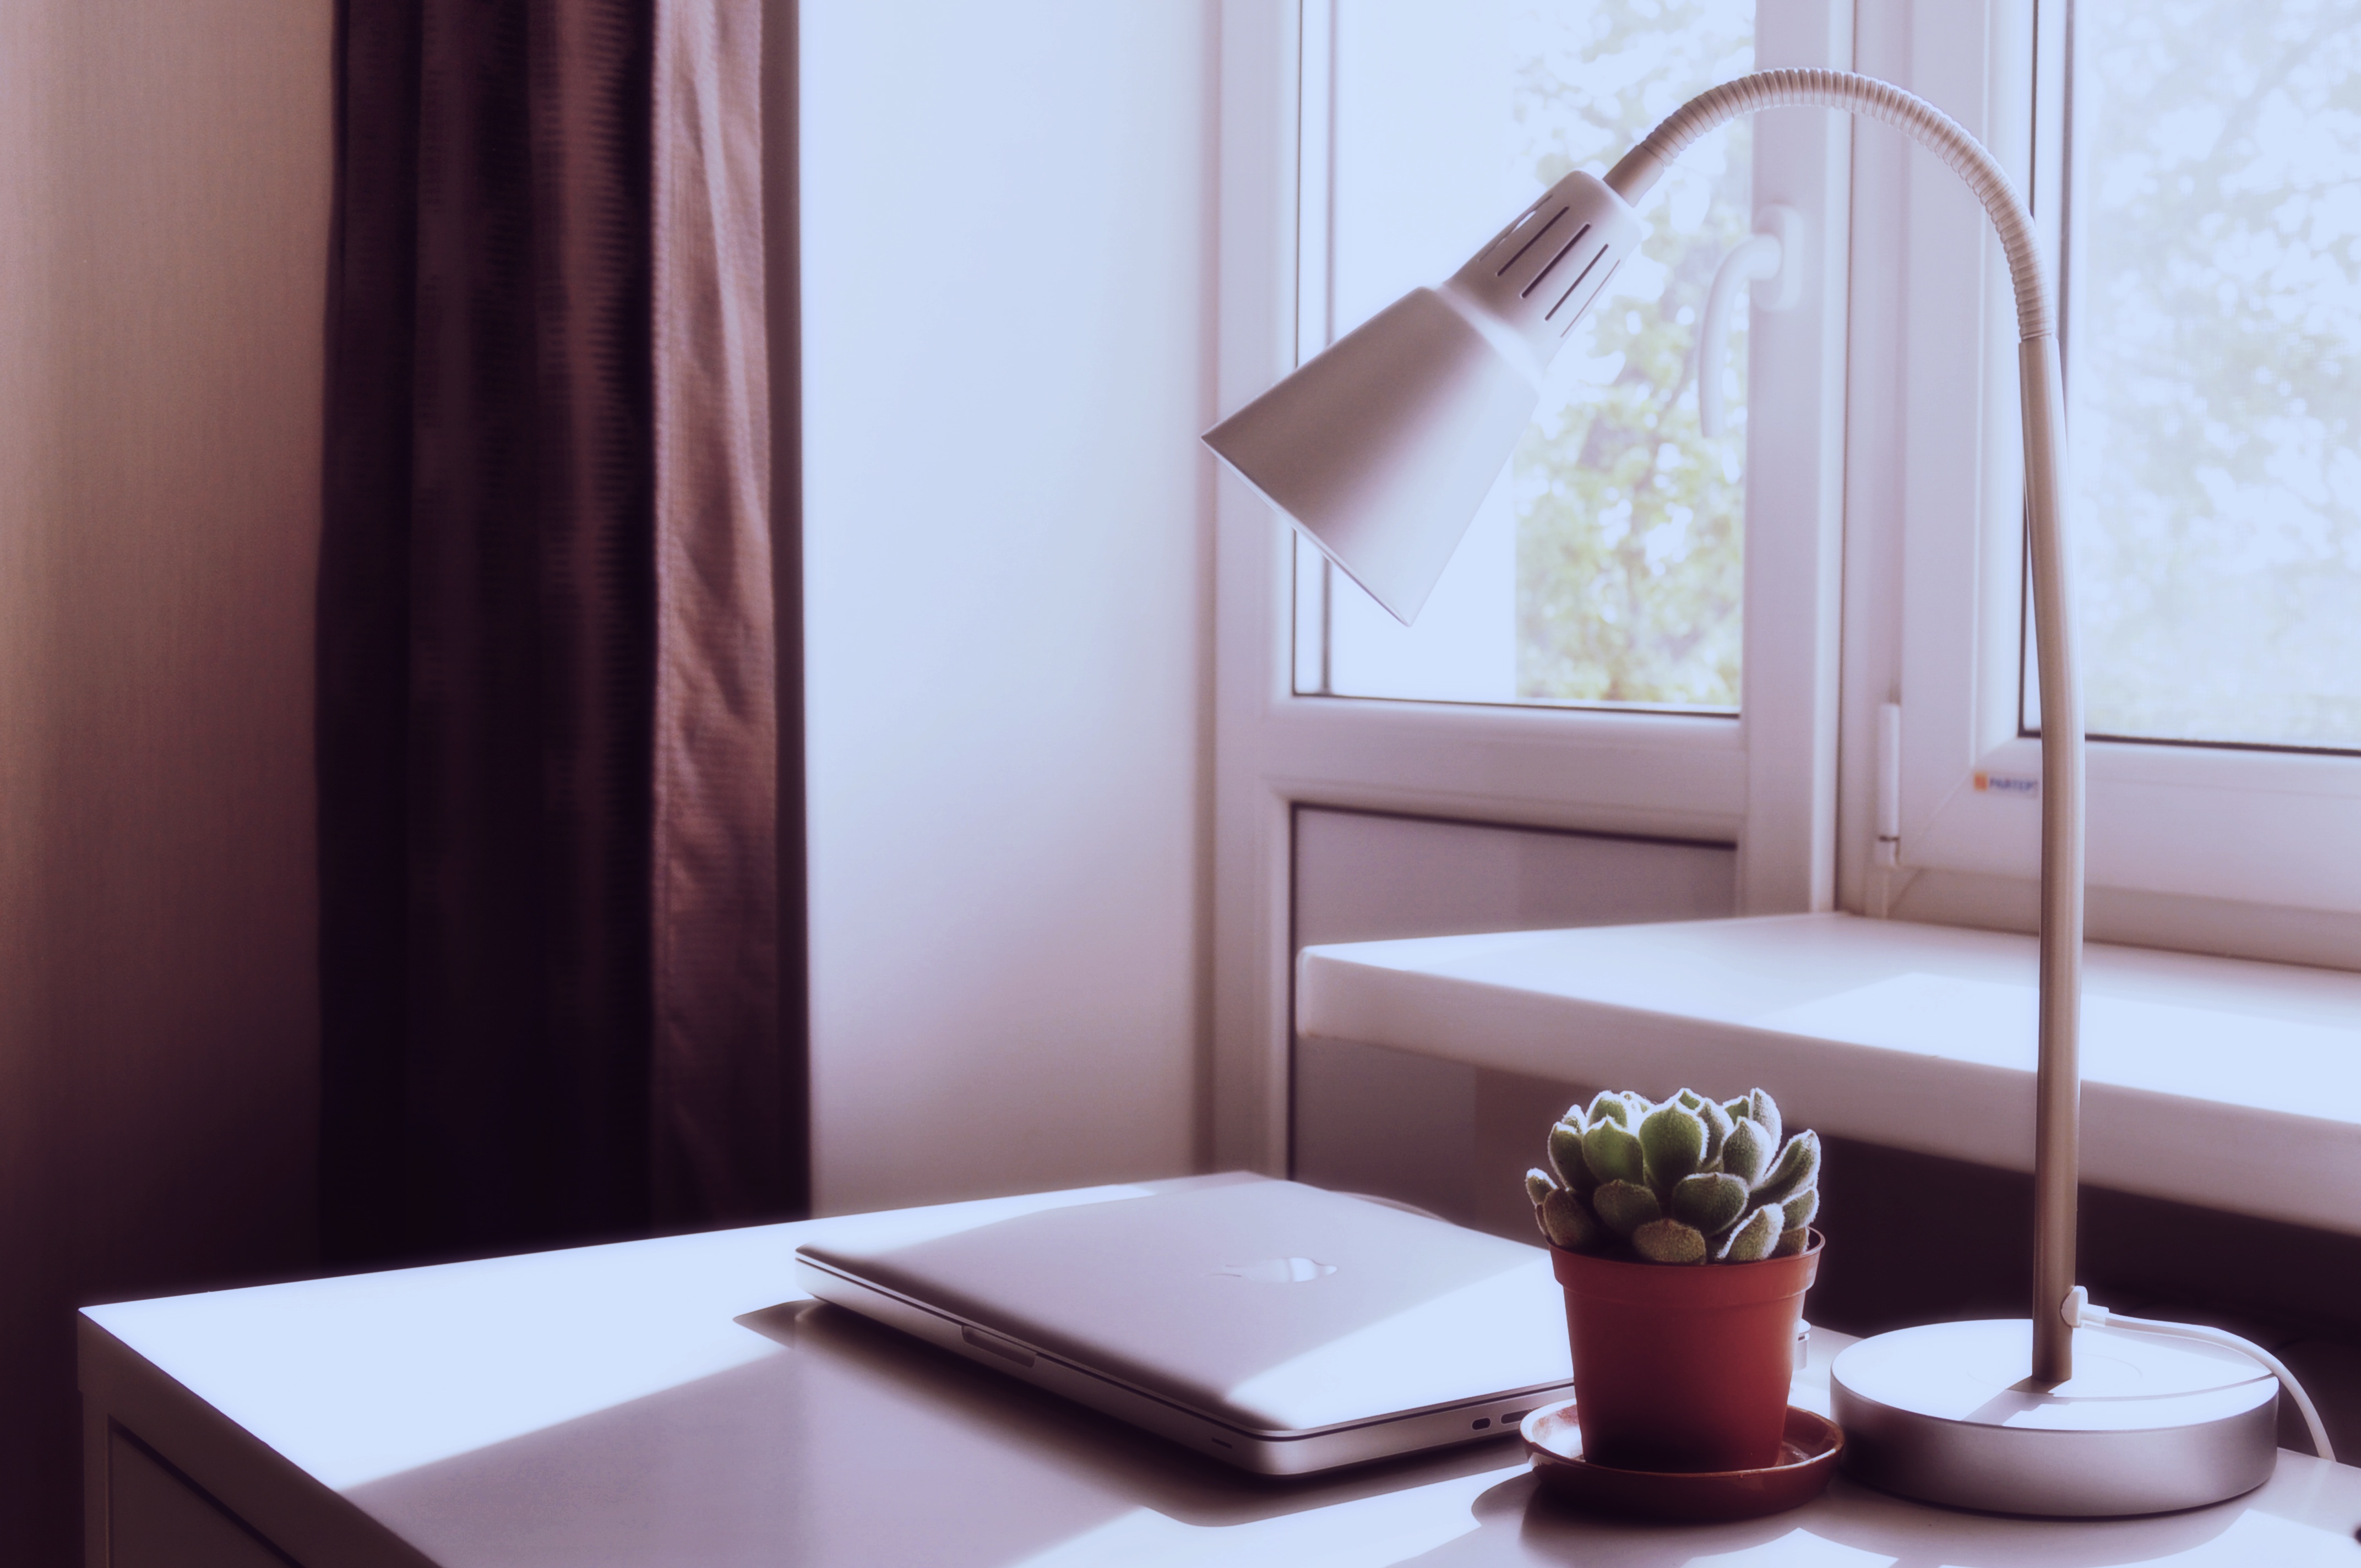
desk, table, light, floor, home, workspace, indoor, lamp, furniture, room, lighting, apartment, interior design, design, suite, window covering